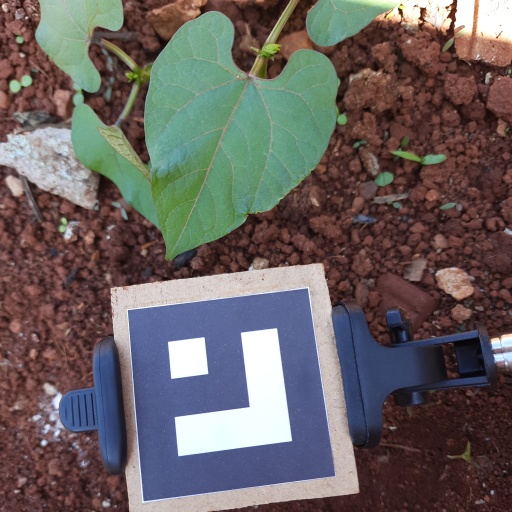
Observations: wavy surface, eating holes in the edge, under shade